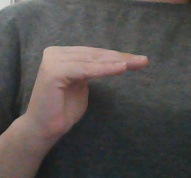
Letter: haa